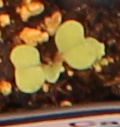
Label: Canola